History of nuclear weapons

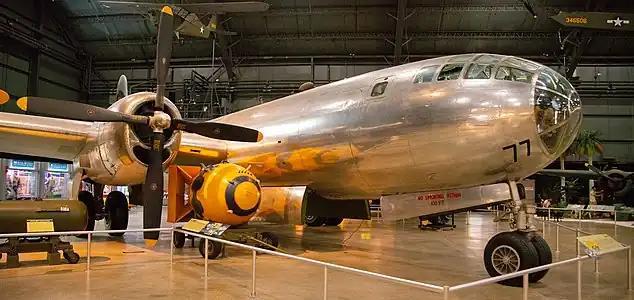
The "Bockscar" B-29 that was used to deliver the "Fat Man" bomb and a post war Mk III nuclear weapon painted to resemble the Fat Man, at the National Museum of the United States Air Force

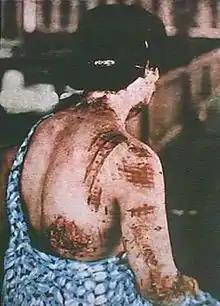
Hiroshima: burns from the intense thermal effect of the atomic bomb.

On August 6, 1945, a uranium-based weapon, Little Boy, was detonated above the Japanese city of Hiroshima, and three days later, a plutonium-based weapon, Fat Man, was detonated above the Japanese city of Nagasaki. To date, Hiroshima and Nagasaki remain the only two instances of nuclear weapons being used in combat. The atomic raids killed at least one hundred thousand Japanese civilians and military personnel outright, with the heat, radiation, and blast effects. Many tens of thousands would later die of radiation sickness and related cancers. Truman promised a "rain of ruin" if Japan did not surrender immediately, threatening to systematically eliminate their ability to wage war. On August 15, Emperor Hirohito announced Japan's surrender.